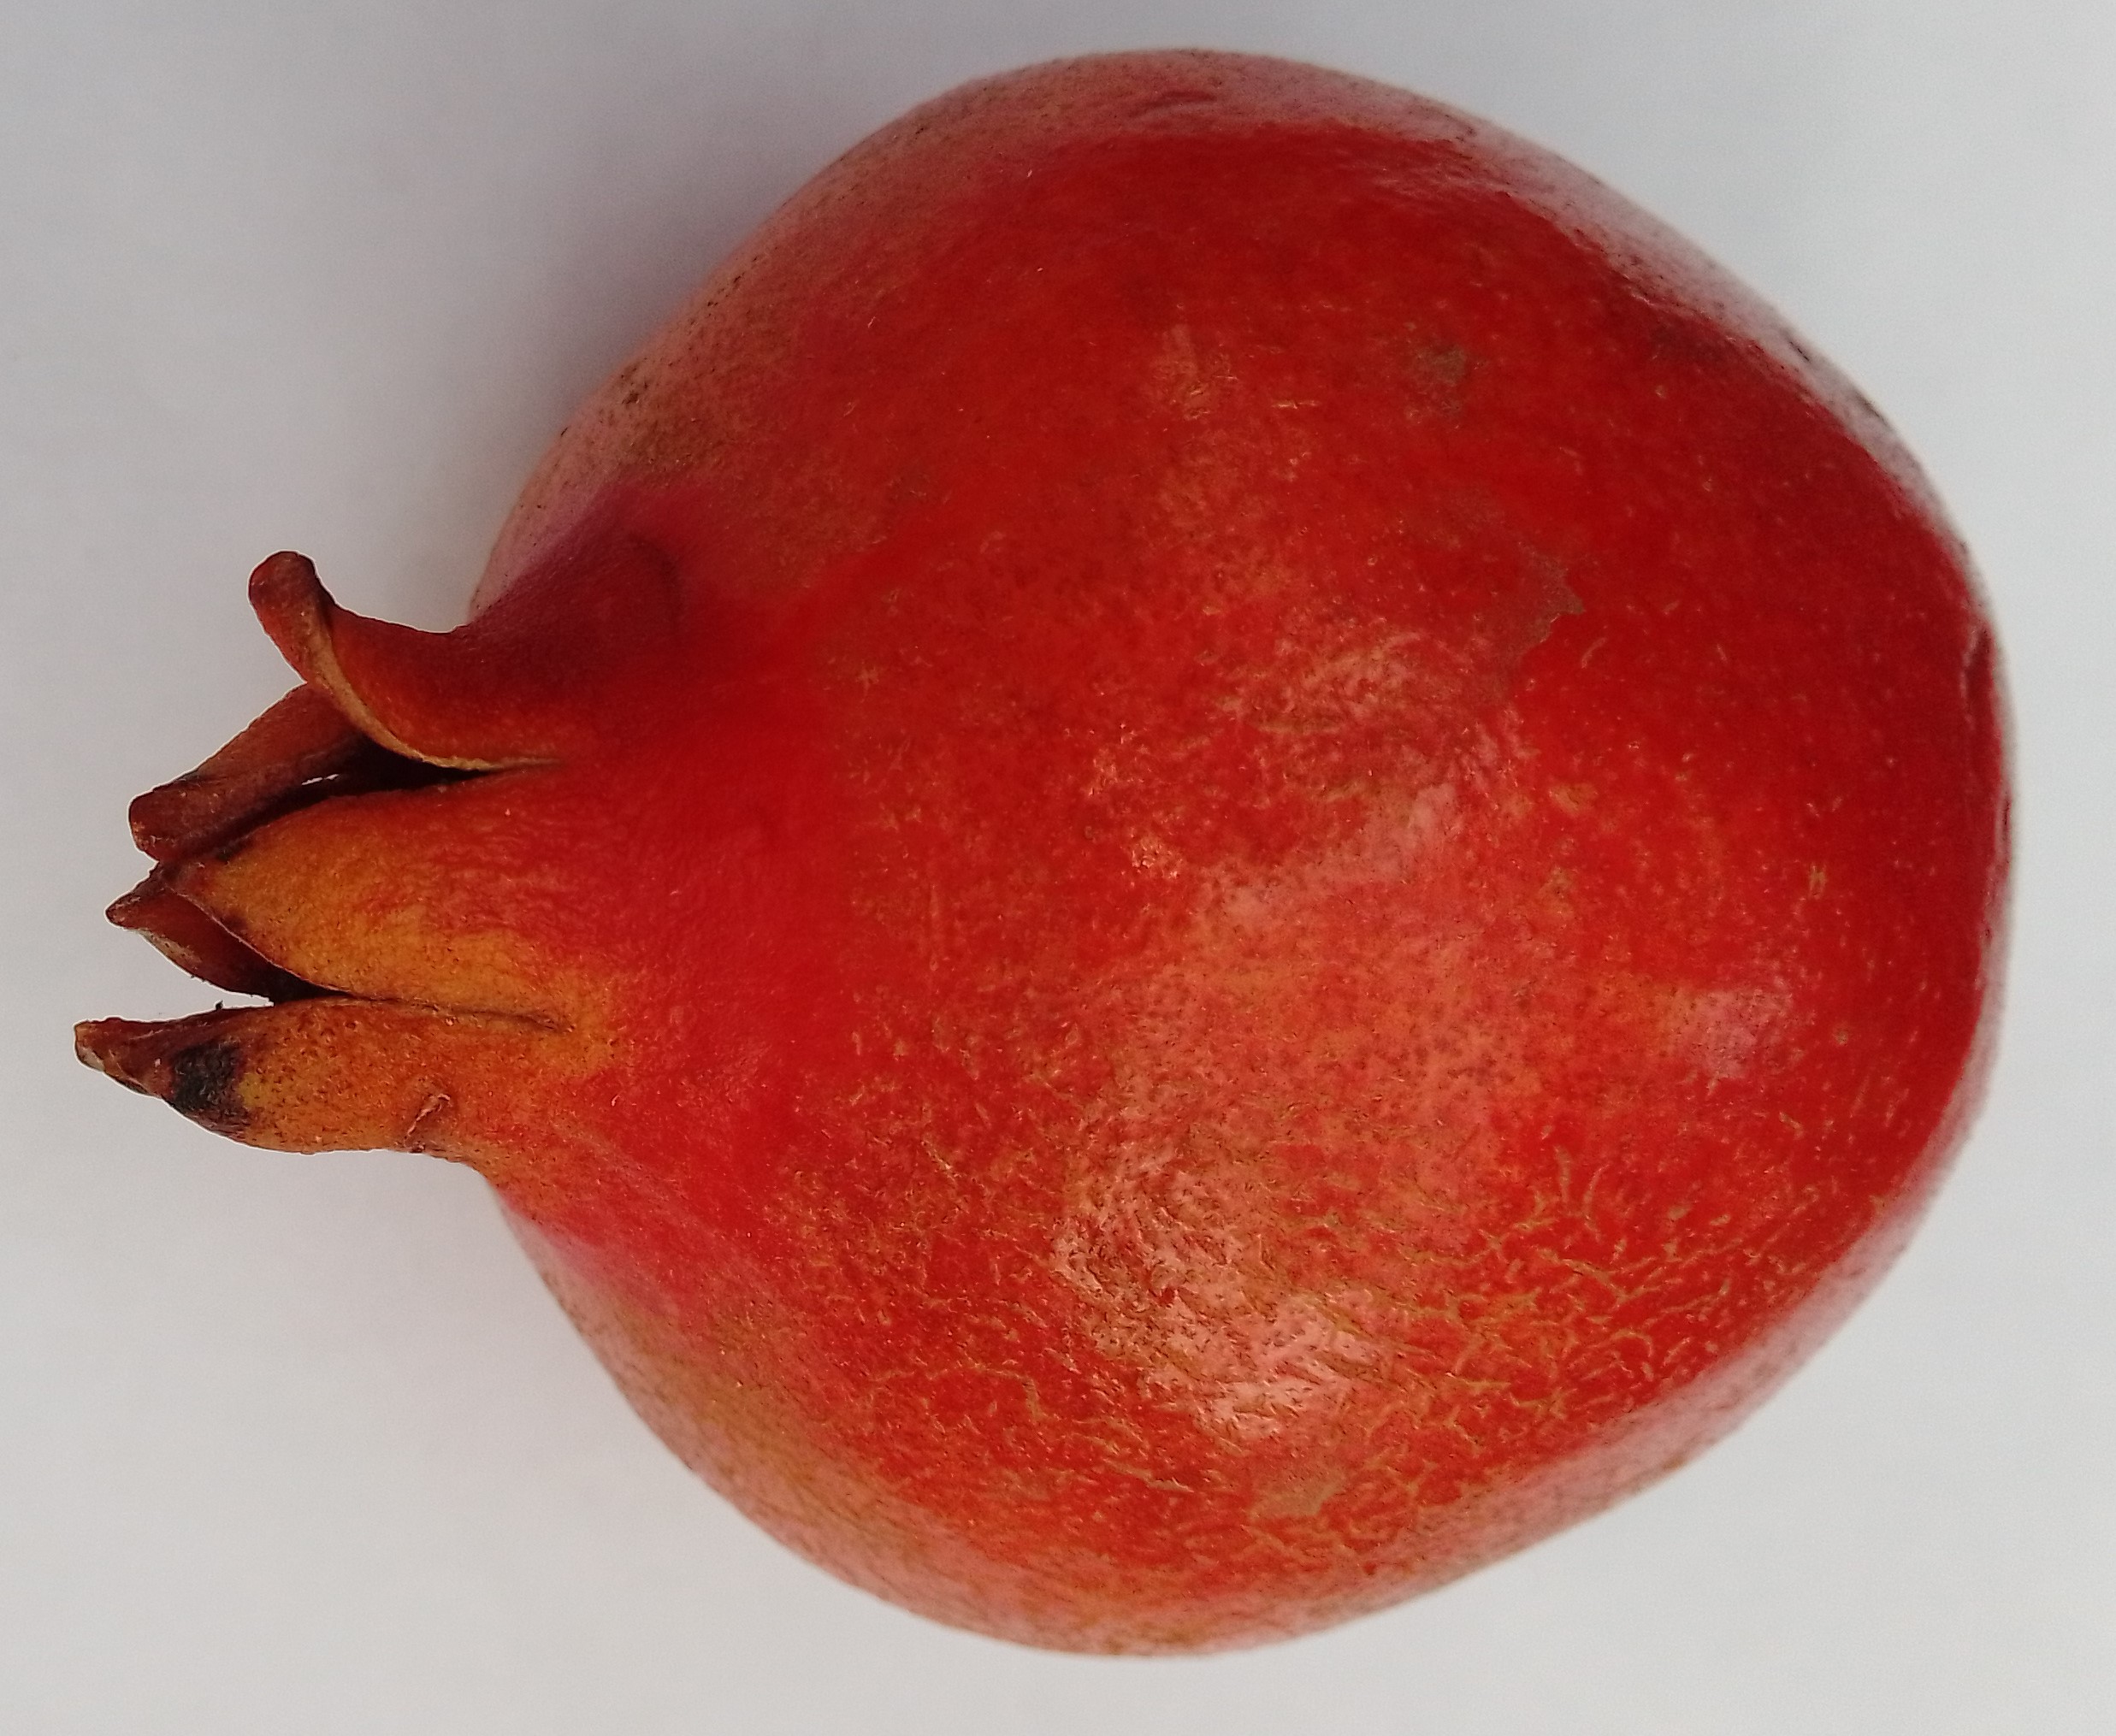
Fruit: pomegranate
Condition: fresh